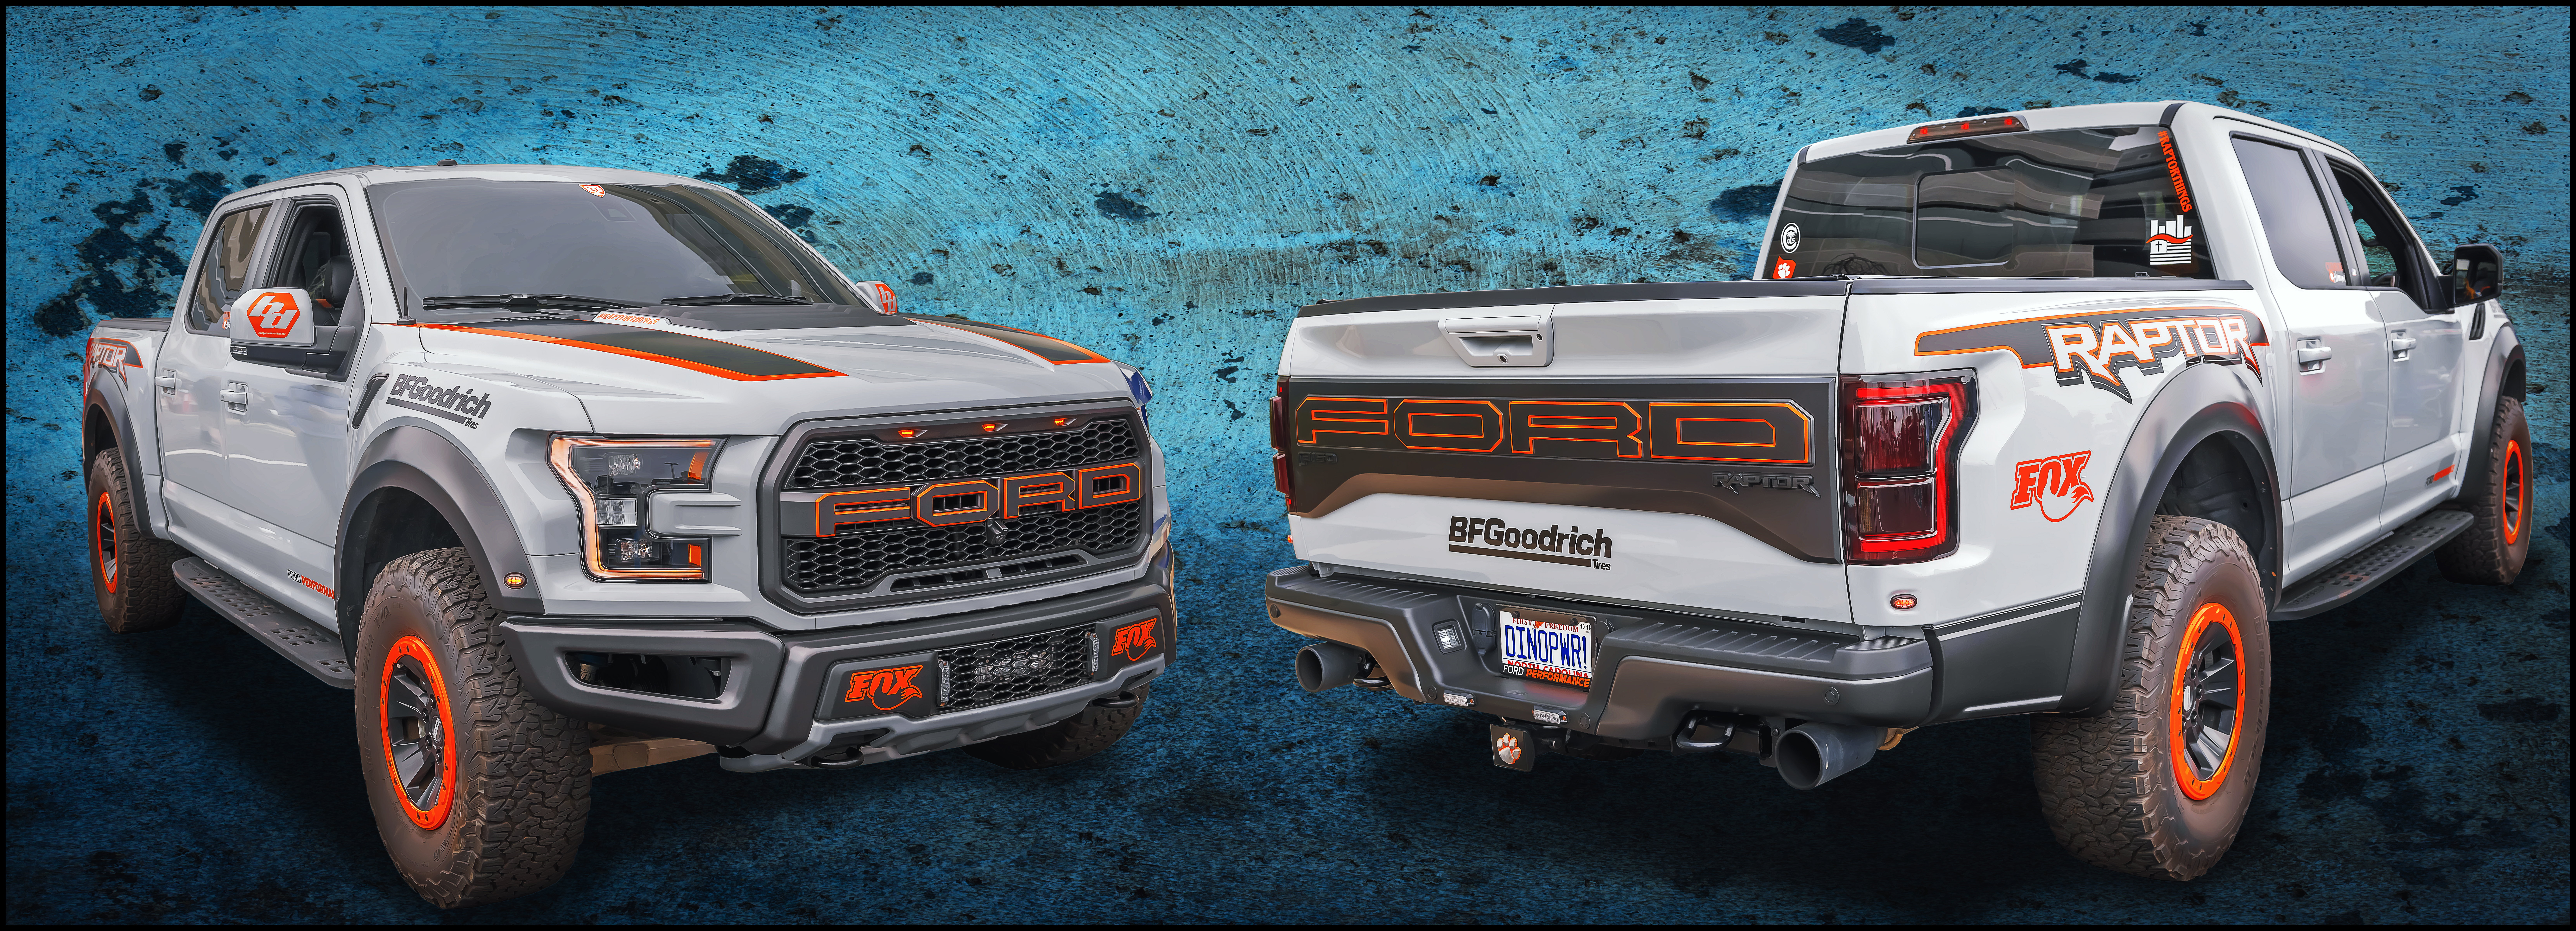
beacon hill, geotagged, Greer, south carolina, united states, usa, automotive photography, Automotive Portrait, BuzSim, car photography, Cars and Coffee, Cars And Coffee Of The Upstate, collage, Composite Image, ford, FORD Raptor, ford truck, greenville, Greenville SC, Greenville South Carolina, Michelin North America Headquarters, Nikon D800, Nikon Photography, Pelham Road, Photoshop Composite, pickup, pickup truck, raptor, sc, topaz, Topaz BuzSim Effect, Topaz Filter, Topaz Simplify, Topaz Software, truck, Truck Photo, Truck Photography, Turbocharged, twin turbo, Twin Turbo V6, upstate, Upstate South Carolina, V6, vehicle, SVT, SVT Raptor, EcoBoost, car, motor vehicle, automotive tire, tire, automotive design, transport, automotive wheel system, rim, wheel, automotive exterior, bumper, off roading, sport utility vehicle, commercial vehicle, ford f series